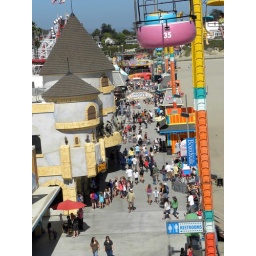
castle in the sand